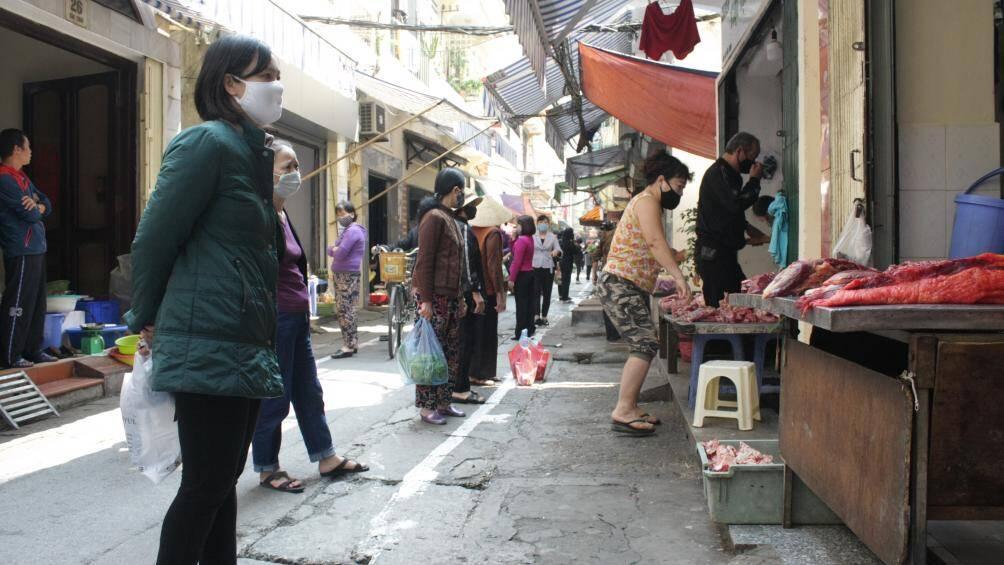
có nhiều người xuất hiện ở trong một khu chợ